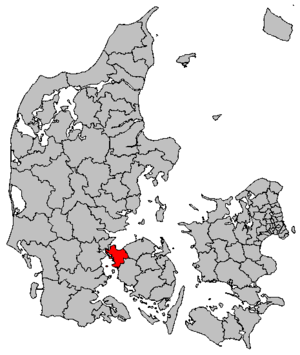
Middelfart est une commune du Danemark de la région du Danemark-du-Sud.